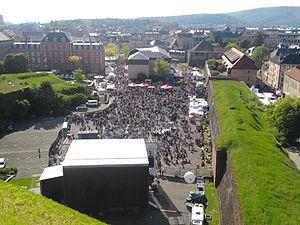
Scène de l'Arsenal vue depuis le Lion de Belfort.
Belfort est une commune française située dans le nord-est de la région Bourgogne-Franche-Comté. Chef-lieu du Territoire de Belfort, la commune comptait 49 519 habitants en 2015. Elle est la principale commune et le cœur urbain d'une agglomération de 105 390 habitants.